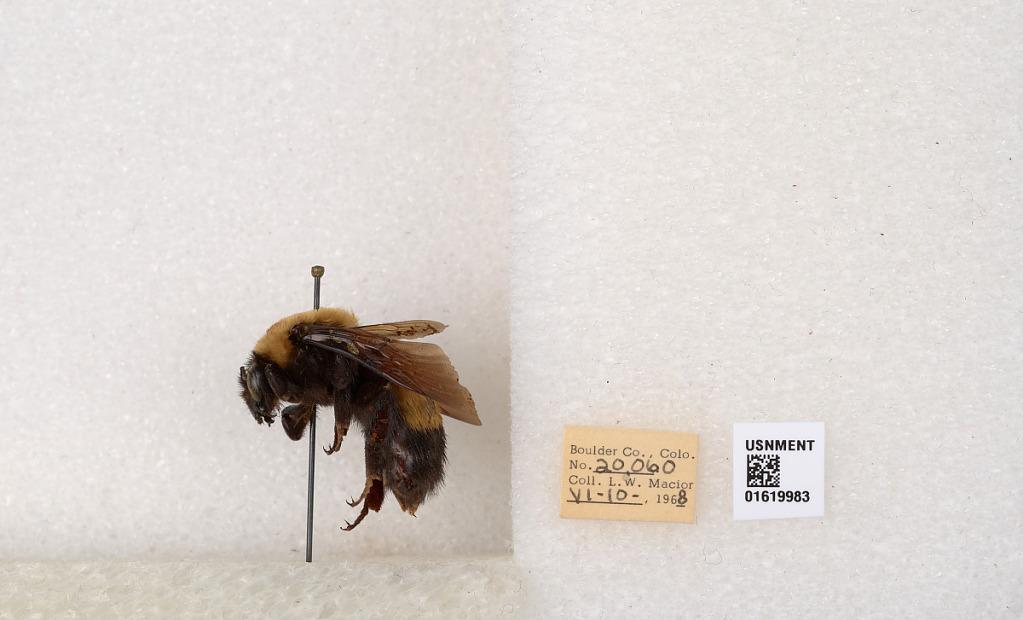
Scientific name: Bombus (Bombus) nevadensis Cresson